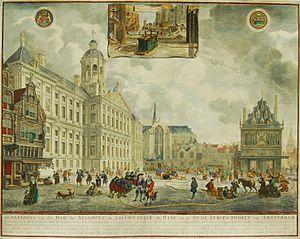
Une pompe à incendie est une pompe à eau destinée à la lutte contre les incendies.